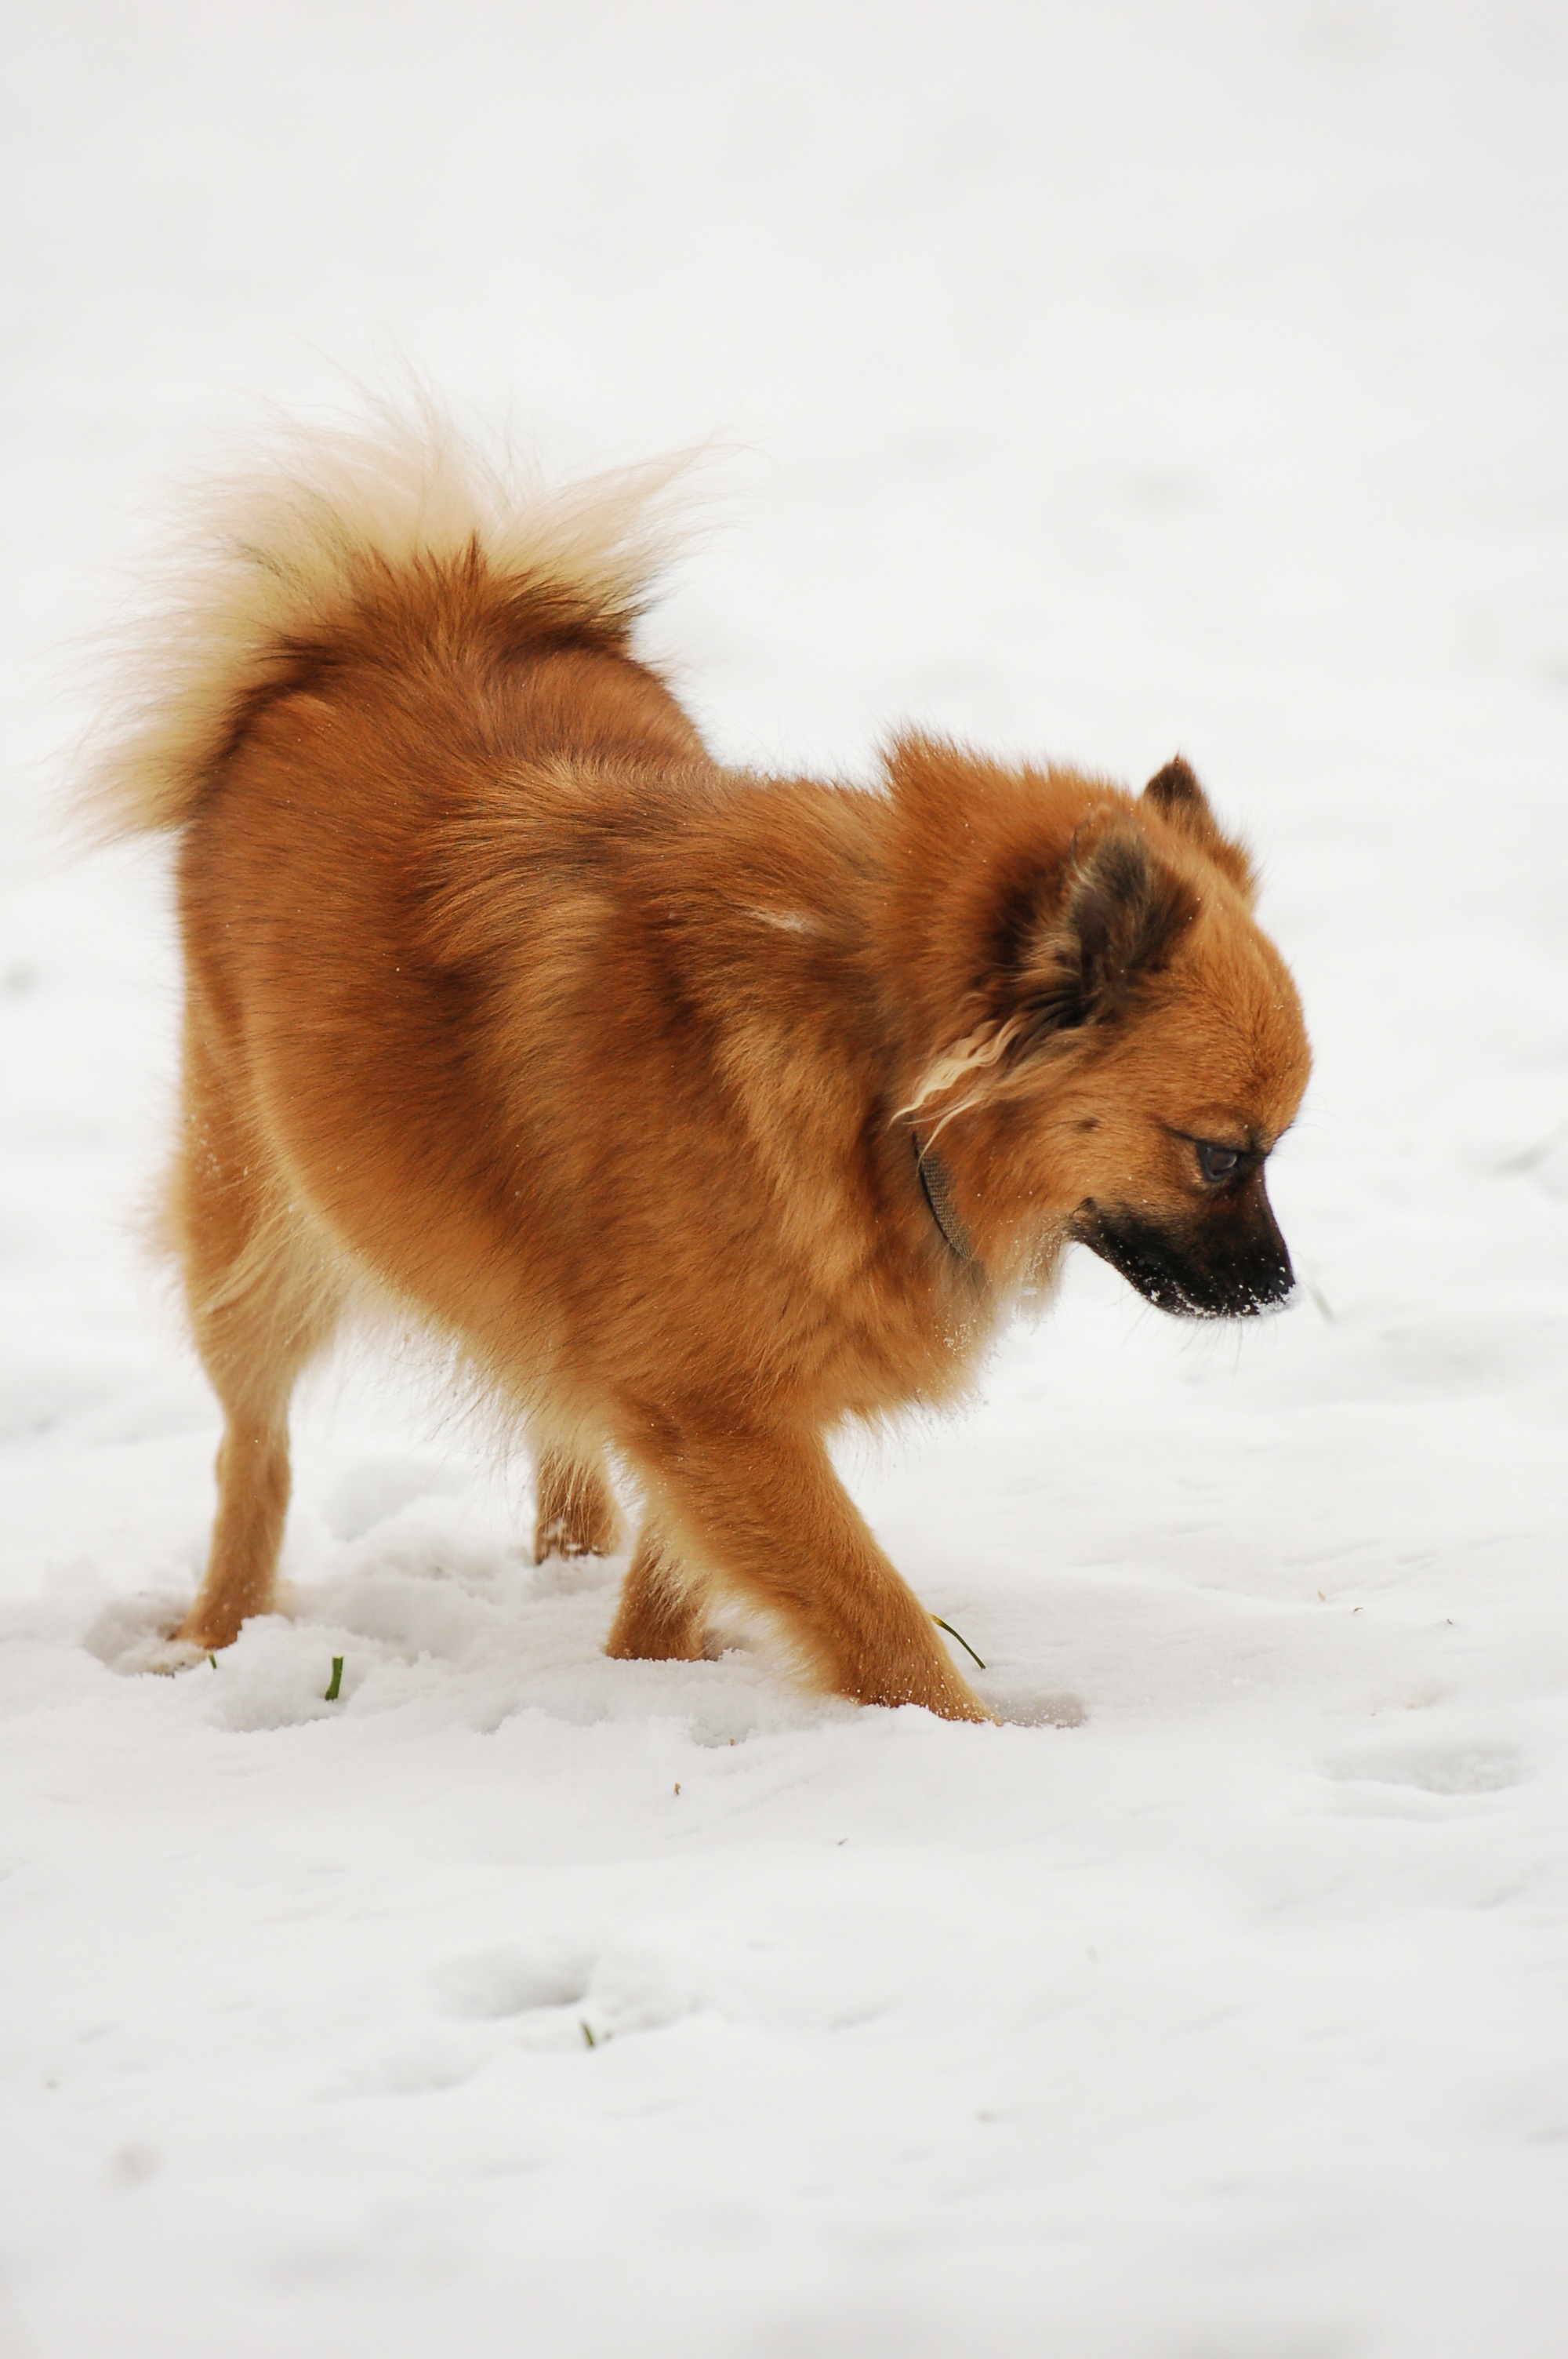
snow, winter, puppy, dog, mammal, vertebrate, dog breed, dog in the snow, dog like mammal, carnivoran, dog breed group, eurasier, icelandic sheepdog, finnish spitz, german spitz, pointed tip